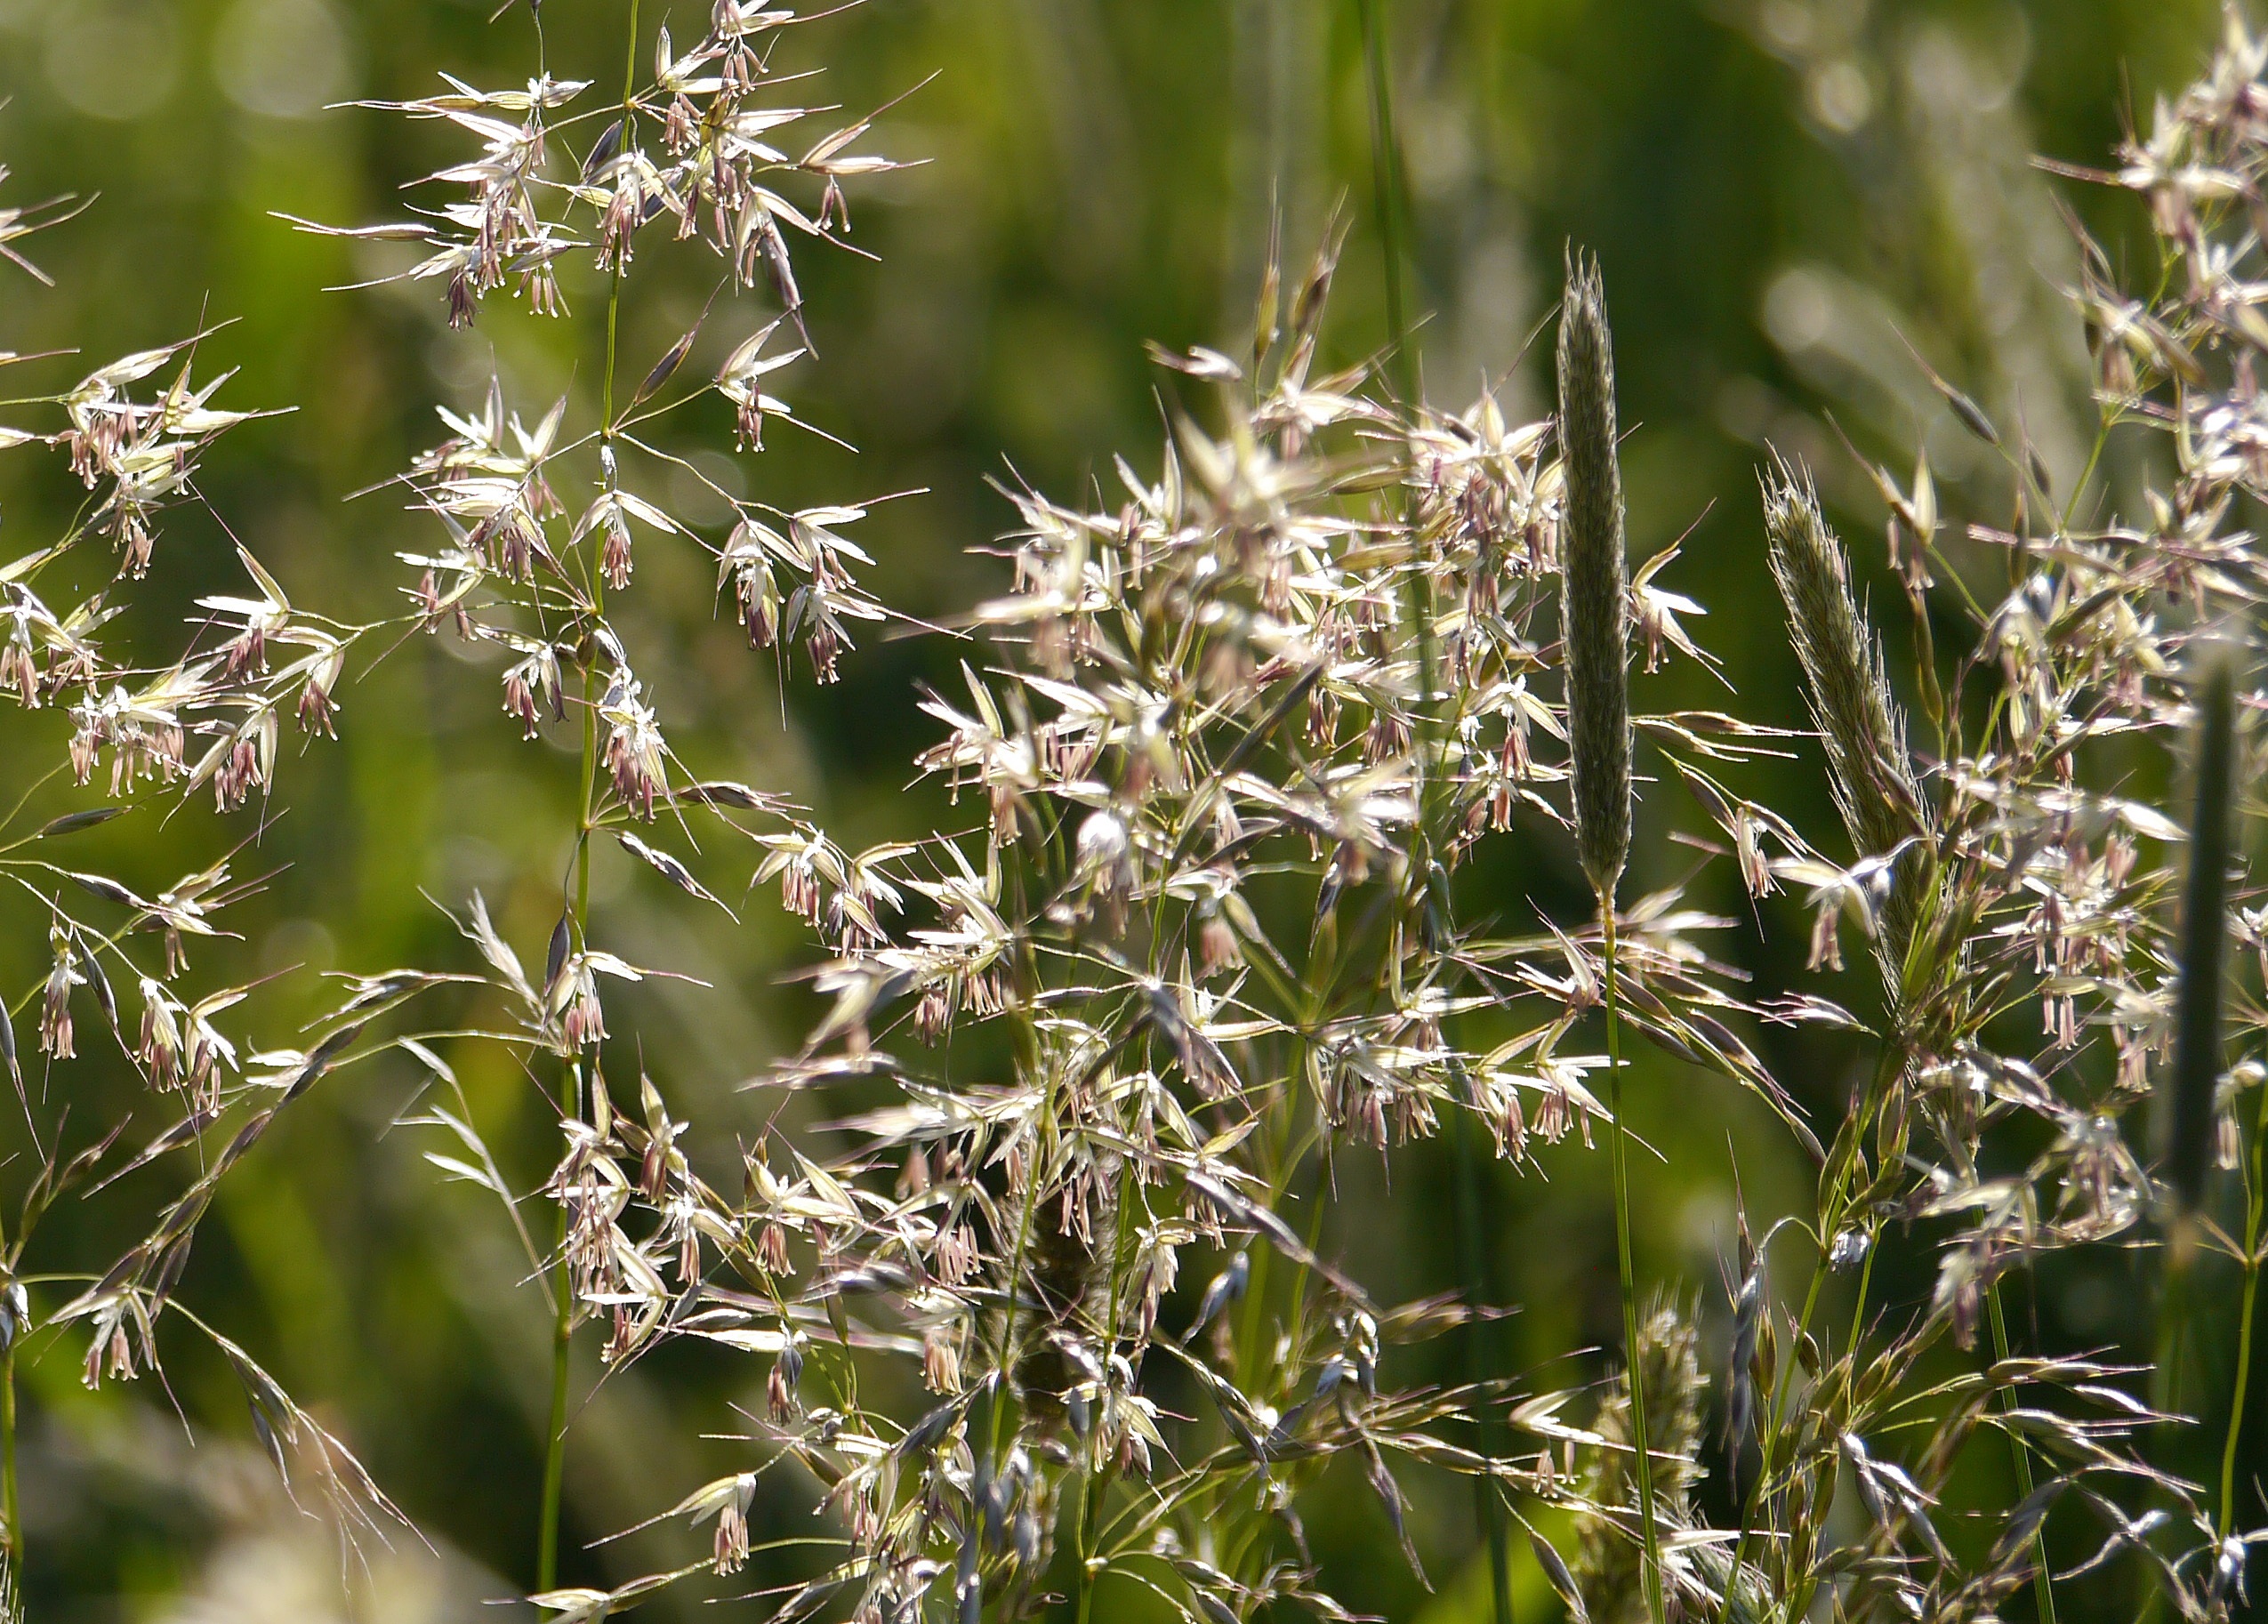
nature, forest, grass, plant, meadow, prairie, flower, herb, crop, botany, flora, wildflower, shrub, filigree, grasses, back light, inflorescence, halme, flowering plant, daisy family, blades of grass, on the vine, grass flower, grass family, land plant, schwengel